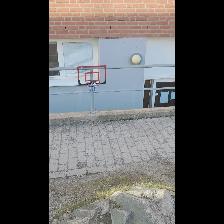
Label: NonHuman